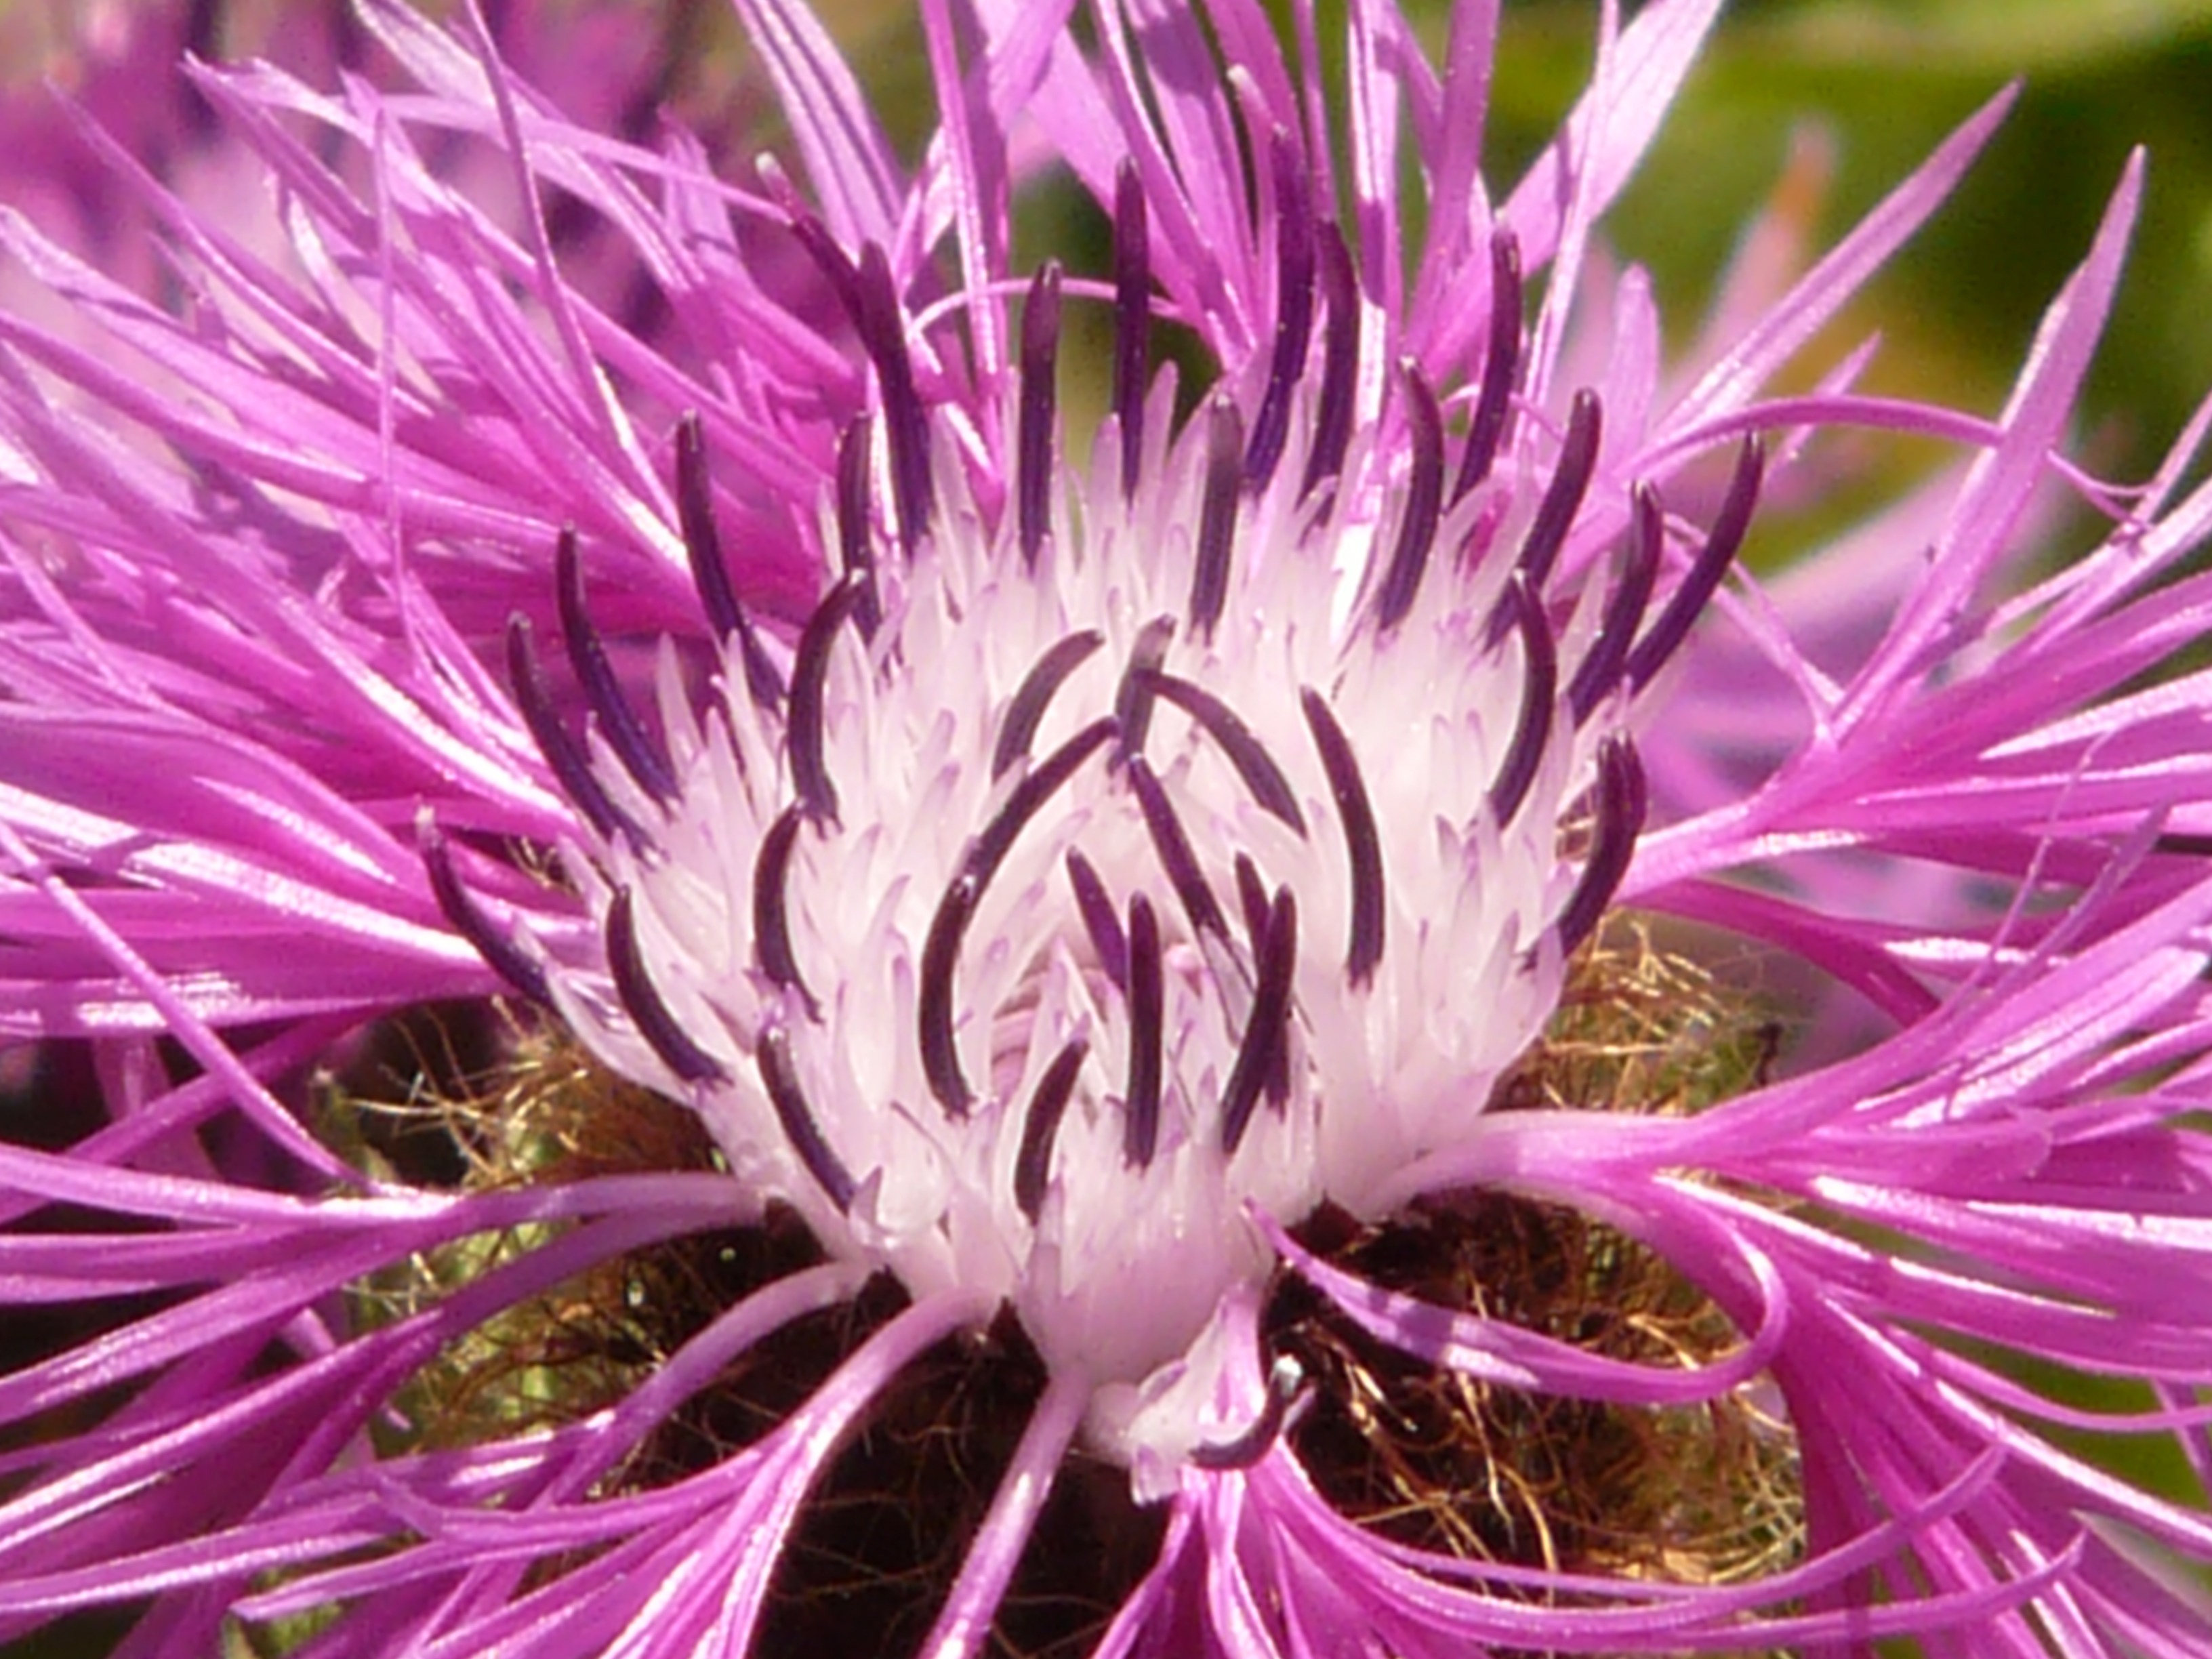
prickly, plant, steam, flower, purple, petal, produce, soil, flora, close up, pigface, aster, thistle, macro photography, flowering plant, daisy family, silybum, ice plant, land plant, chrysanths, ice plant family, dorotheanthus bellidiformis